Gifu Prefecture

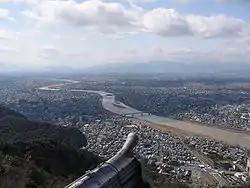
= Panoramic view of the Nōbi Plain with Gifu City, Gifu Prefecture seen from the top of Gifu Castle

Gifu is the capital and largest city of Gifu Prefecture, with other major cities including Ōgaki, Kakamigahara, and Tajimi.